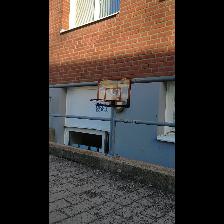
Label: NonHuman